Diamond Crown of Bulgaria

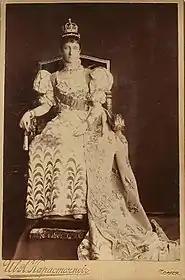
Marie Louise of Bourbon-Parma

The Diamond Crown of Bulgaria was a part of the Bulgarian royal regalia (along with the Sceptres of Ferdinand I and Boris III), that existed during the Bulgarian monarchy from 1878 to 1946.